CarFest

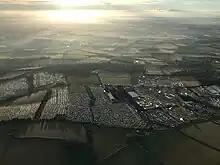
CarFest South 2022

CarFest is an annual family music and motoring festival held in Cheshire and Hampshire, England. It was founded by the radio presenter Chris Evans in 2012, and raises funds for Children in Need, a British charity. The festival presents a variety of entertainment - live music performances, track shows, celebrity chef demos, driving experiences, a steam fair, a fundraising family fun run and a carnival fancy dress parade.